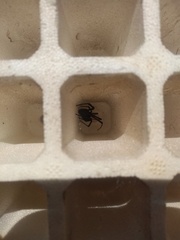
Species: Lactrodectus_hesperus